Bernie Marsden

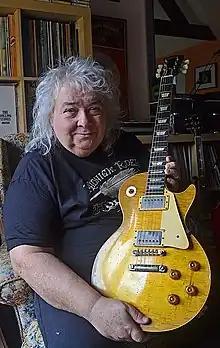
Bernie and "The Beast" in 2022

His inaugural Guitar Mojo Experience was held at Arts at Stowe School in Buckinghamshire in 2018 and 2019. A third Mojo was scheduled for July 2020.